Branched pathways

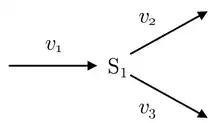
Simple Branch Pathway. formula_1and formula_2 are the reaction rates for each arm of the branch.

In general, a single branch may have formula_3 producing branches and formula_4 consuming branches. If the intermediate at the branch point is given by formula_5, then the rate of change of formula_5 is given by: